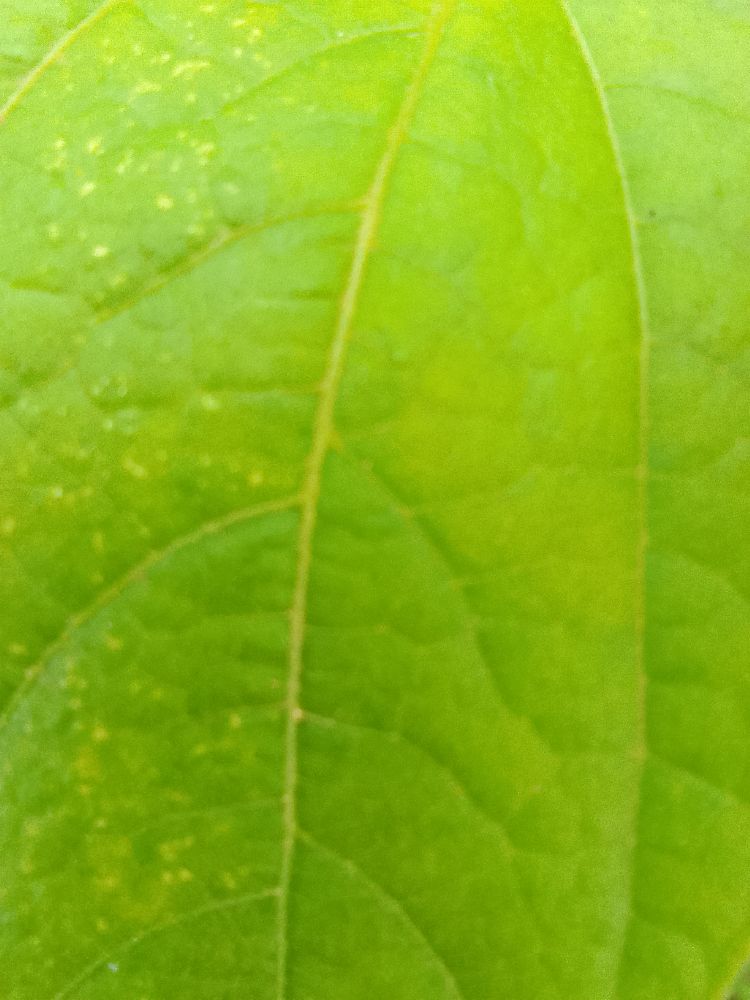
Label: healthy